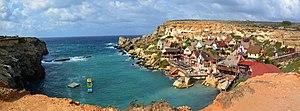
Vue panoramique d'Anchor Bay et du Popeye Village, Malte